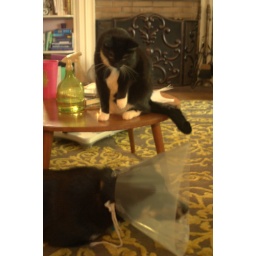
The cat is very concerned. Usually the dog likes to get beat up by the cat...